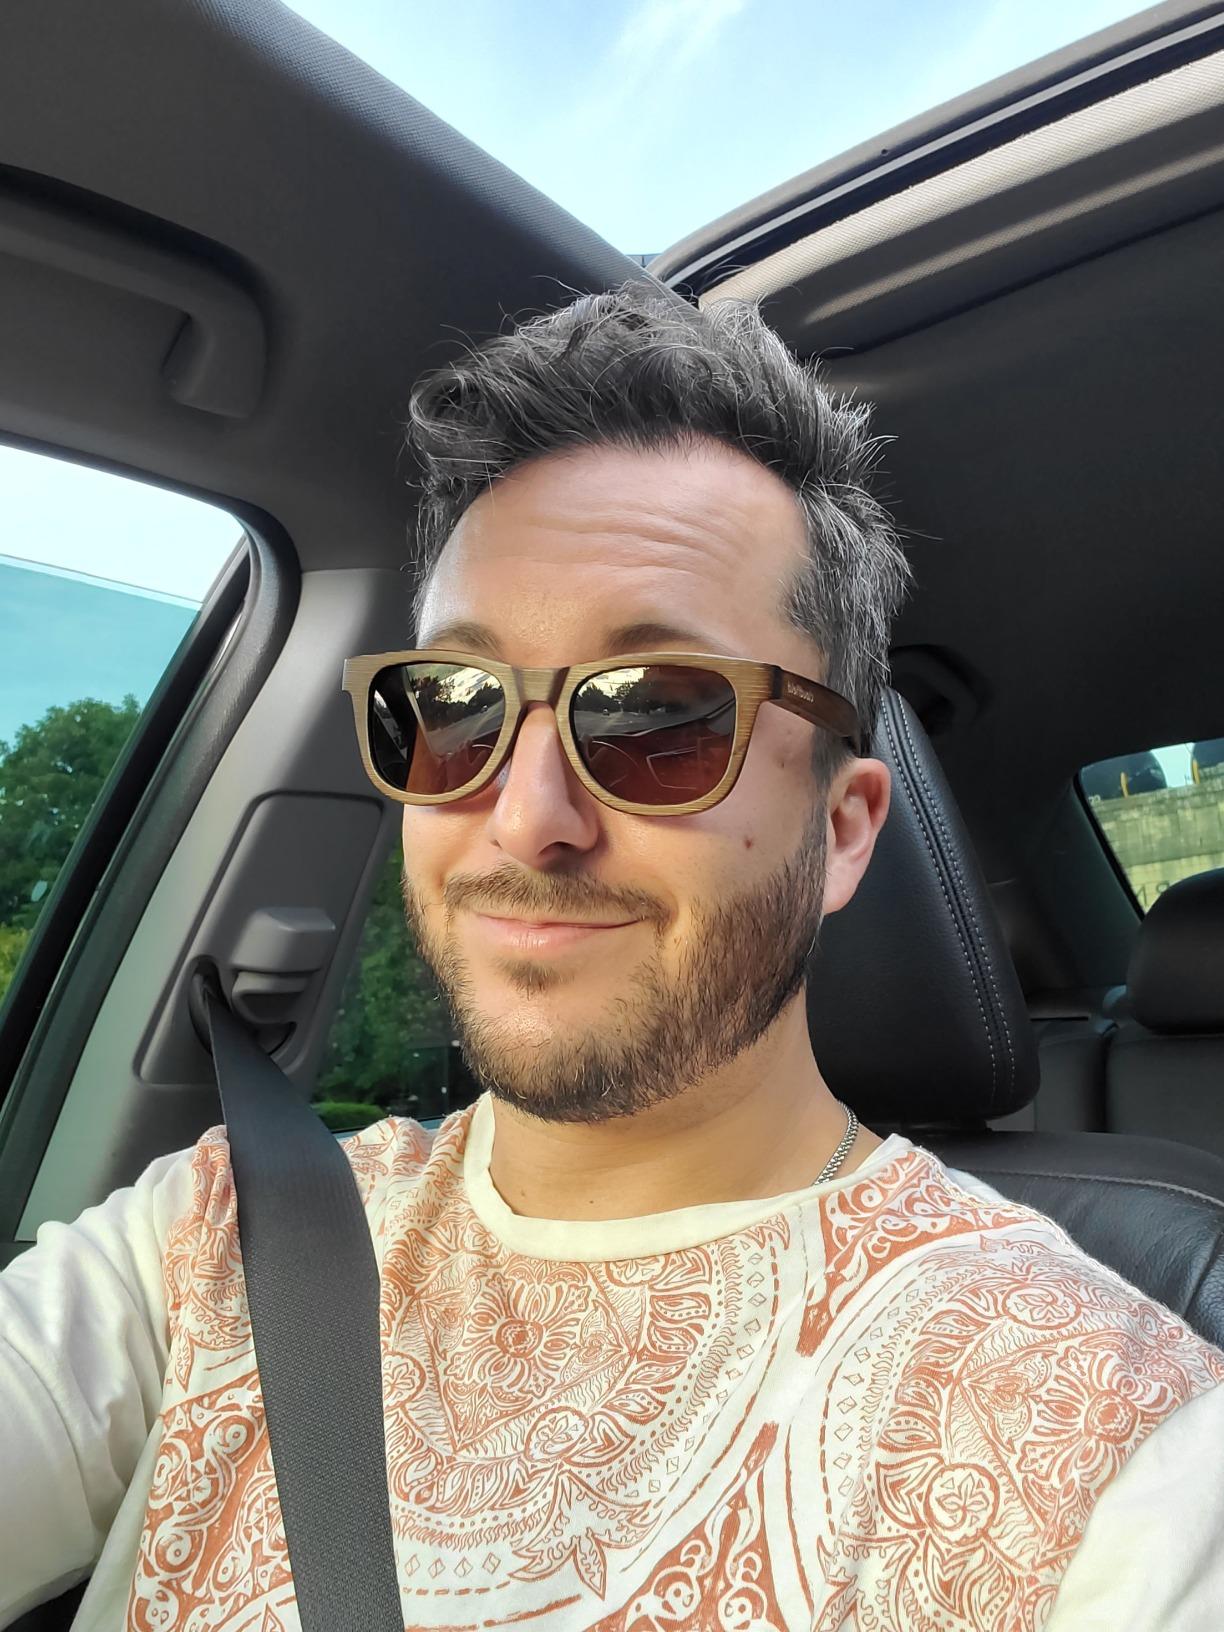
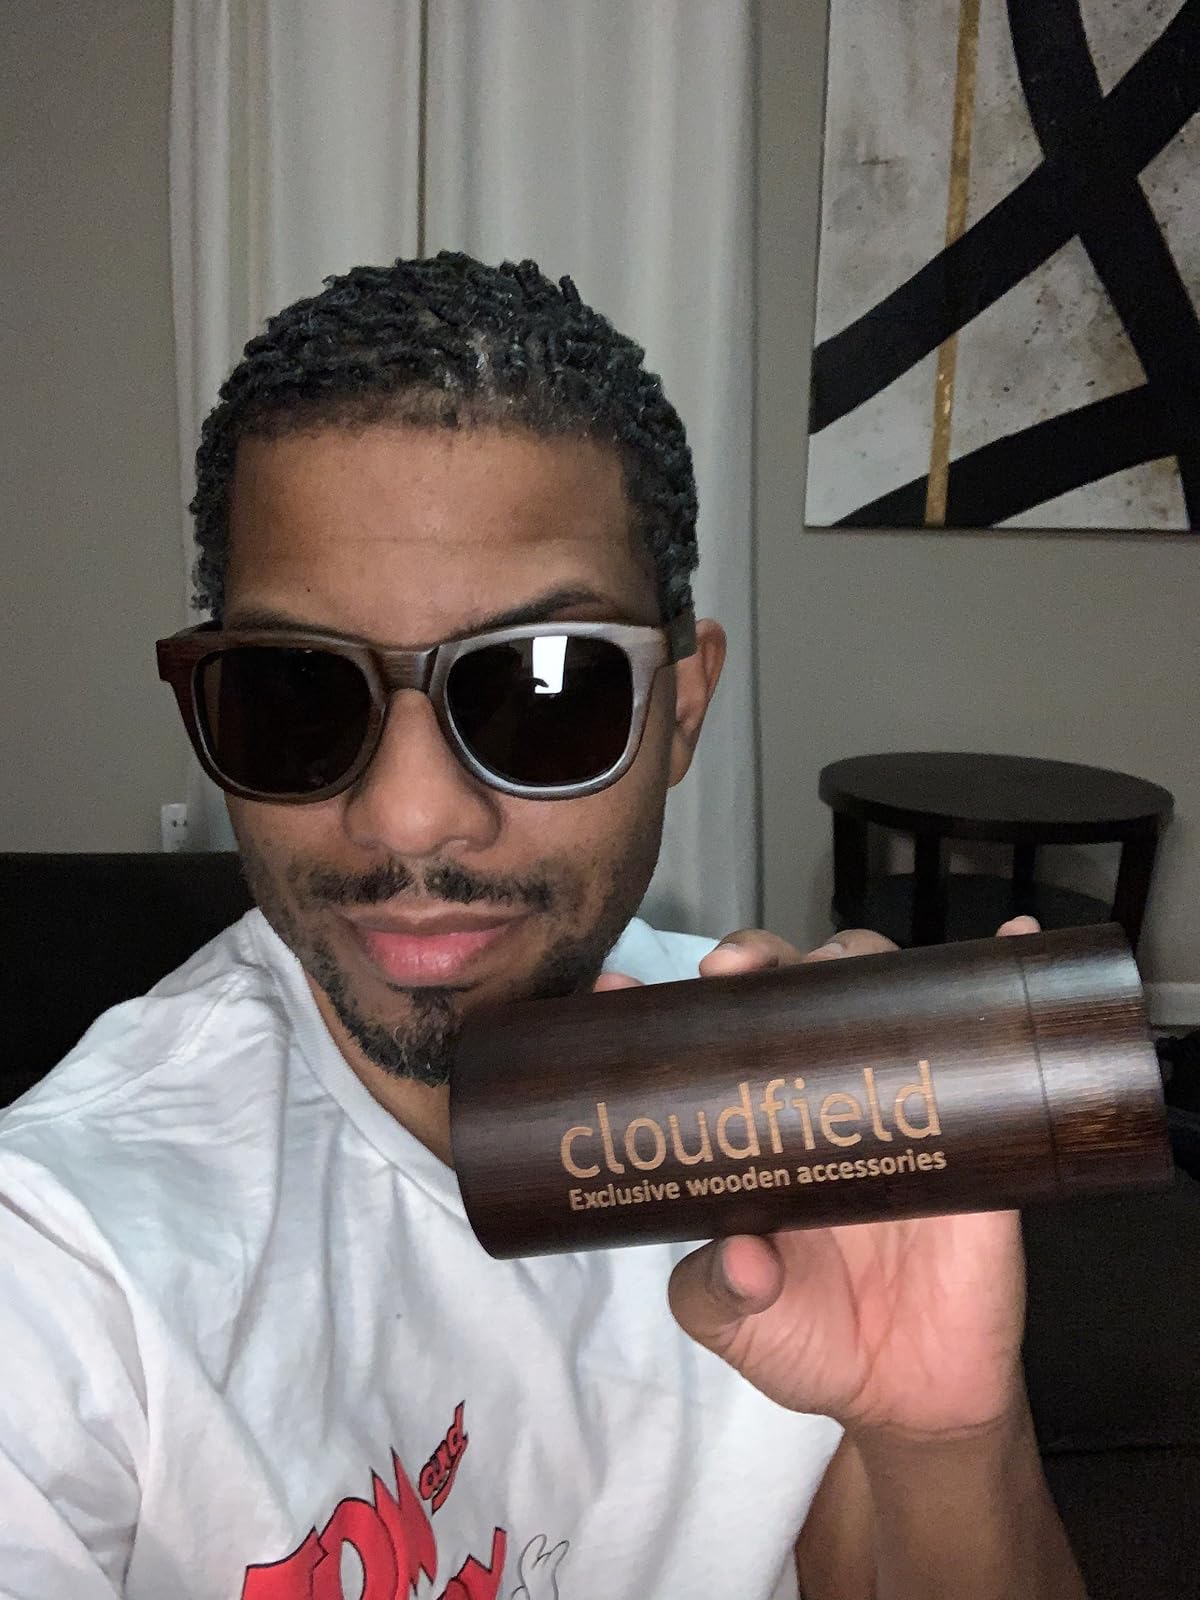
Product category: accessories_sunglasses
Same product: yes